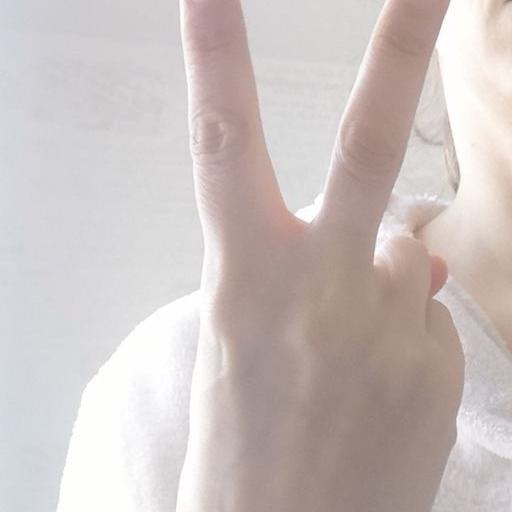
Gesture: peace_inverted